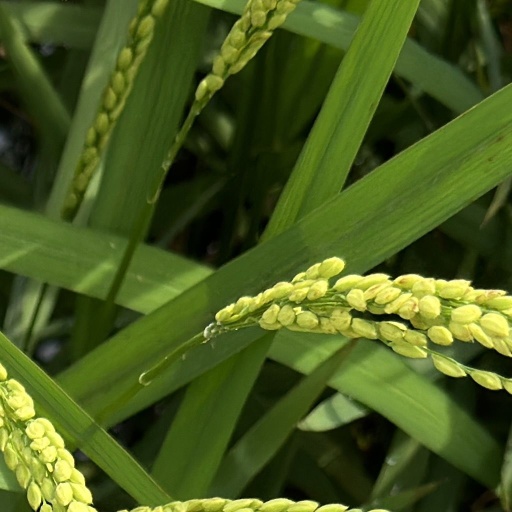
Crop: rice